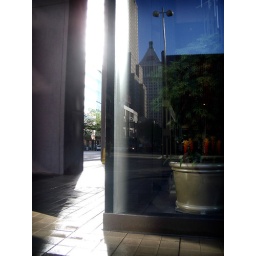
On my walk to the office. I love the corrosive effect of the light. on the sidewalk and on the building in the background.